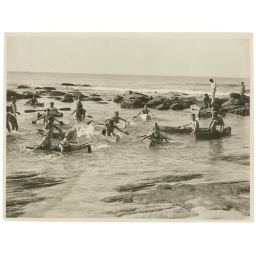
Men and boys swim and play in canoes in a beach rock pool, n.d. by Sam Hood